Blanka Vlašić

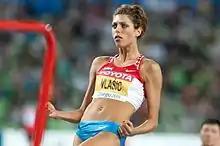
Blanka Vlašić at the 2011 World Championships where she earned the silver medal

Coming up to the 2011 World Championships in Daegu, Vlašić wasn't the favourite at all. With 2.00 m, she wasn't leading the world rankings and Russian long time rival Anna Chicherova had all the expectations for the win, thanks to a Russian record of 2.07 m. Italy's Antonietta Di Martino is also in a good shape coming to the Worlds, having (as Vlašić) jumped 2.00 m outdoors but did better indoors with an Italian record of 2.04 m. Moreover, Vlašić was not guaranteed to show up at the championships due to a left leg injury. However, during the championships, she showed great form and managed to clear 2.03 m and earn silver medal, coming close to clearing 2.05 and creating history to become the first high jumper to win 3 consecutive world titles. But Anna Chicherova beat the Croatian on countbacks, while Antonietta Di Martino has to settle for the bronze with 2.00 m.